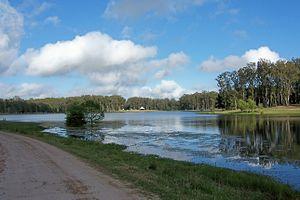
Le département de Tacuarembó est situé dans le nord-est de l'Uruguay.